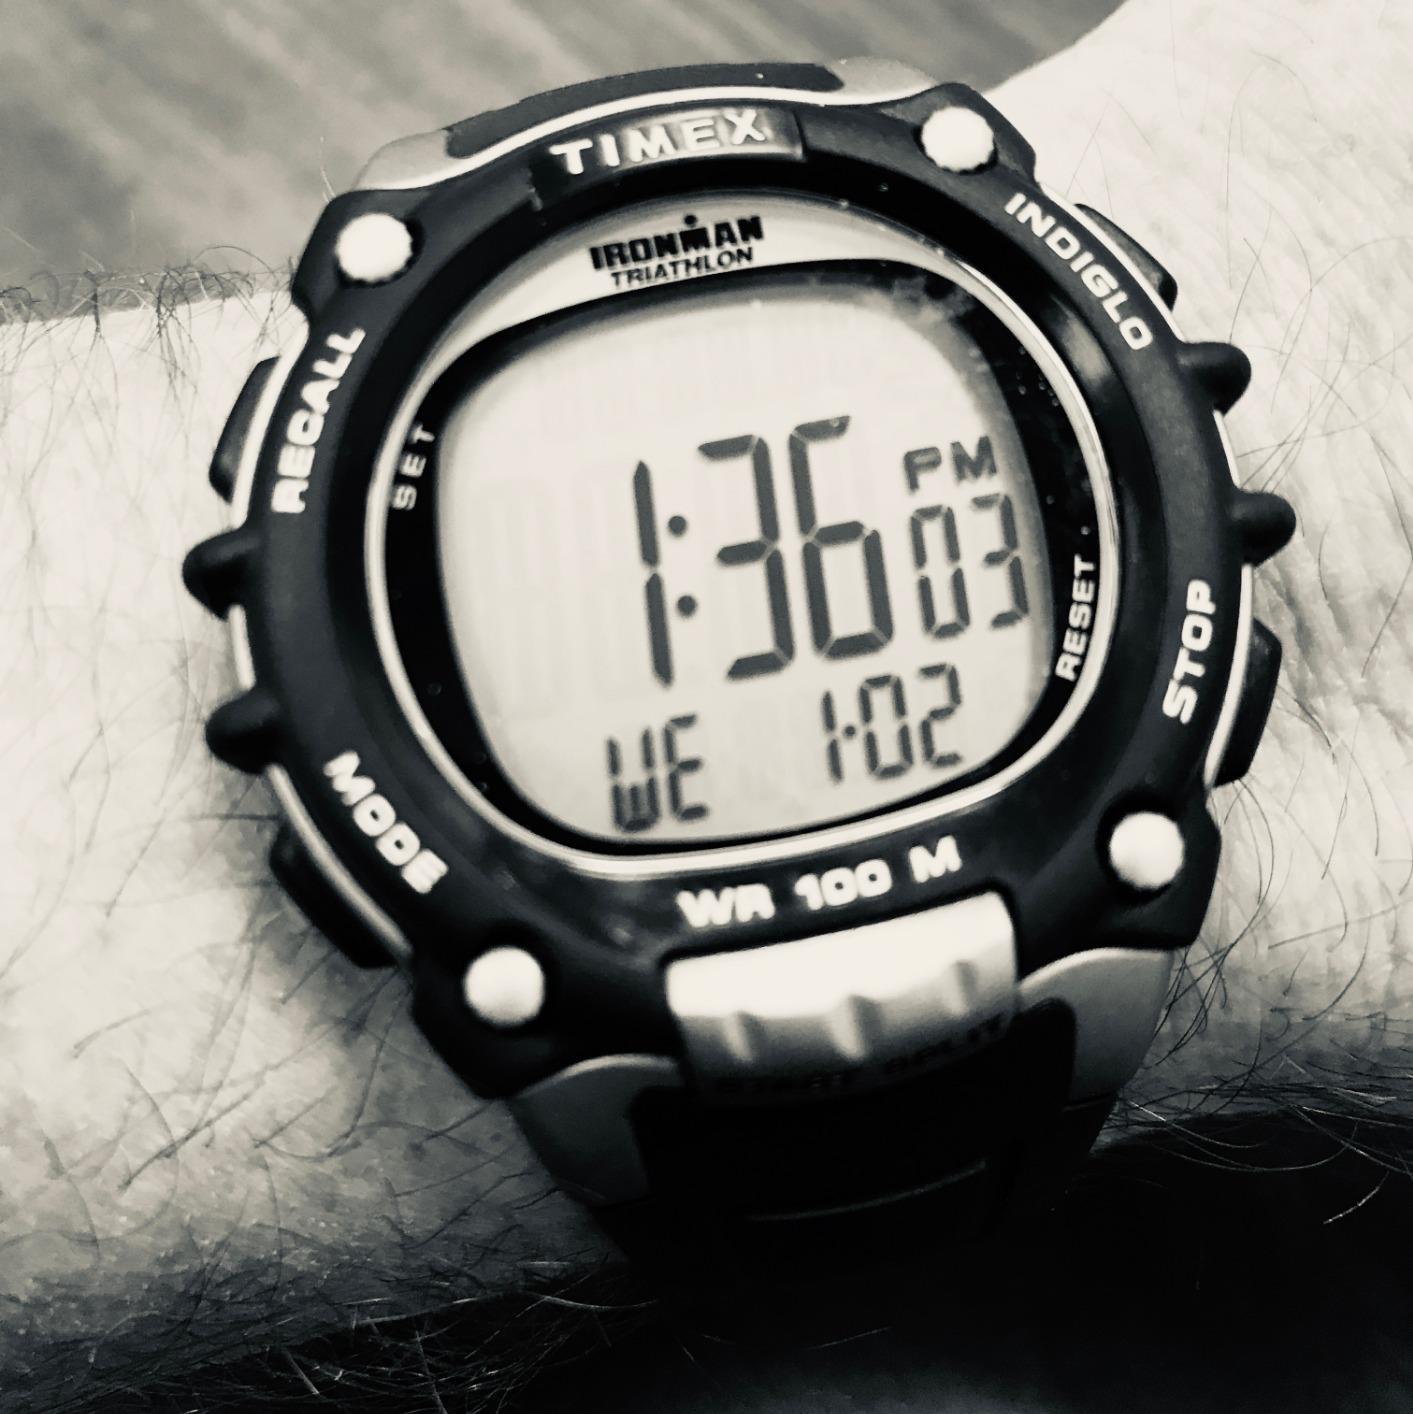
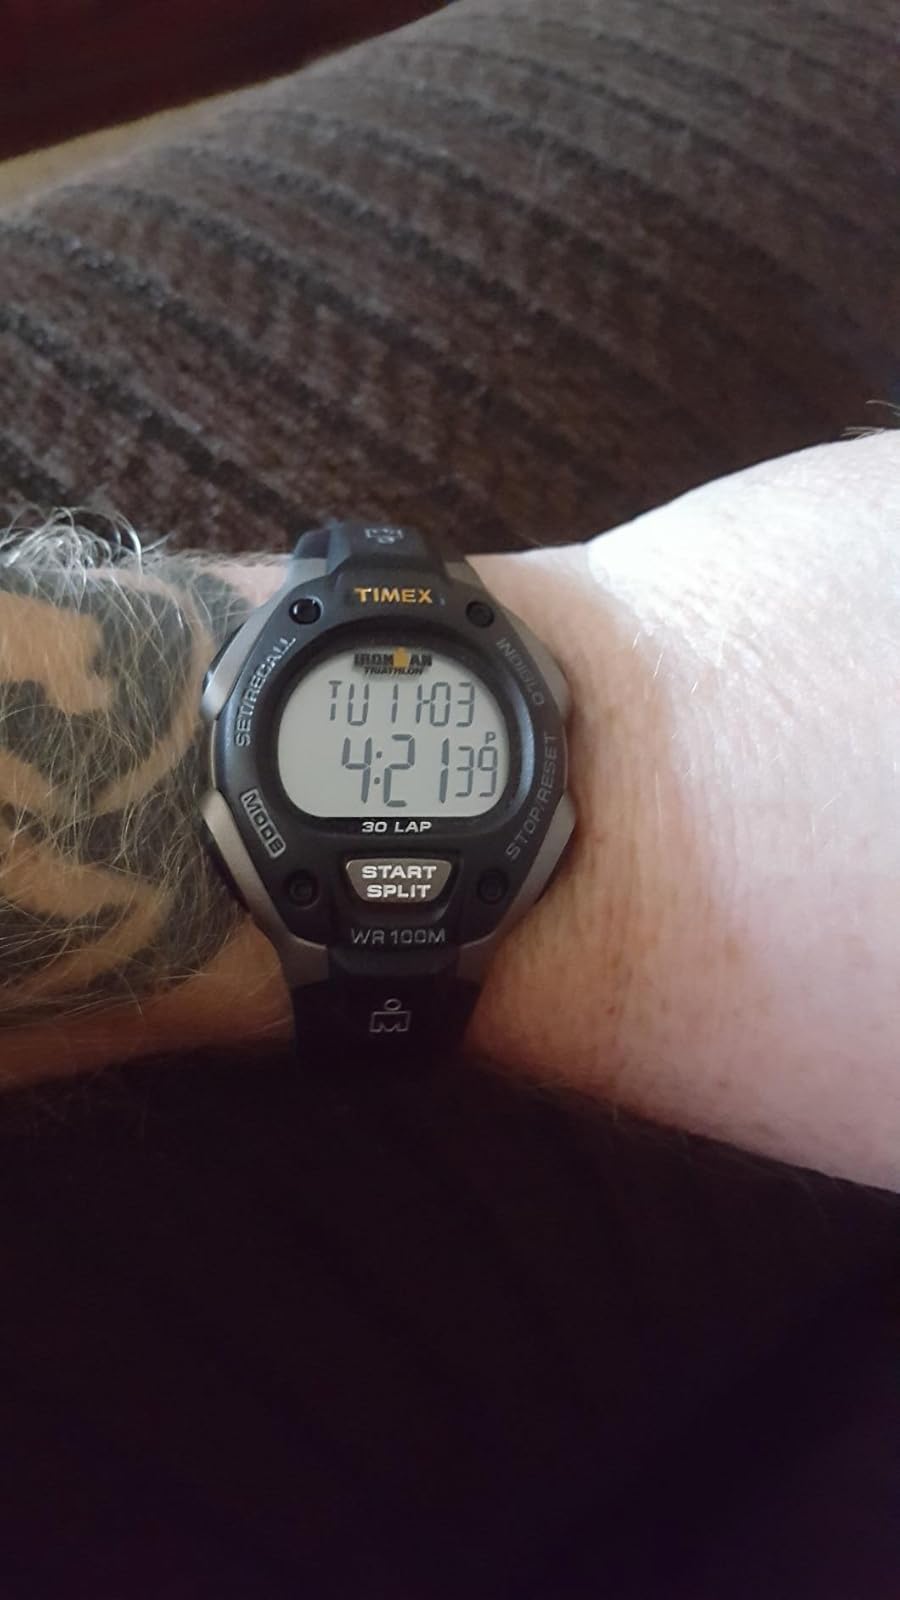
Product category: accessories_watch
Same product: no